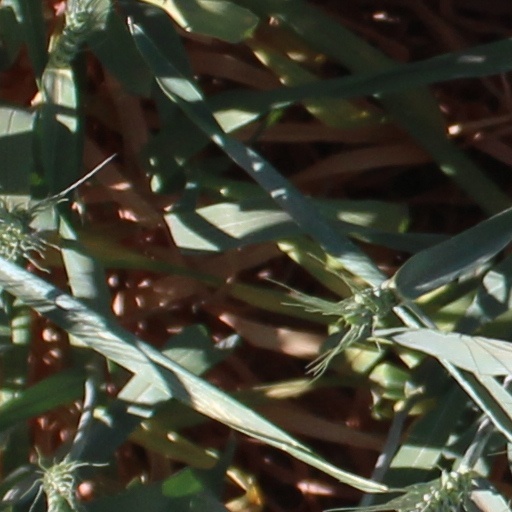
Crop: wheat